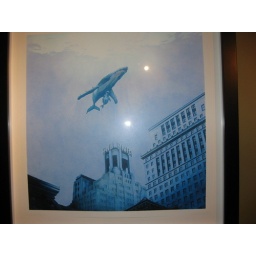
Painting of ocean life in sky